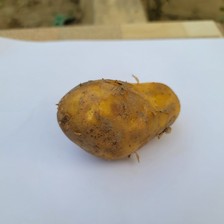
Label: others